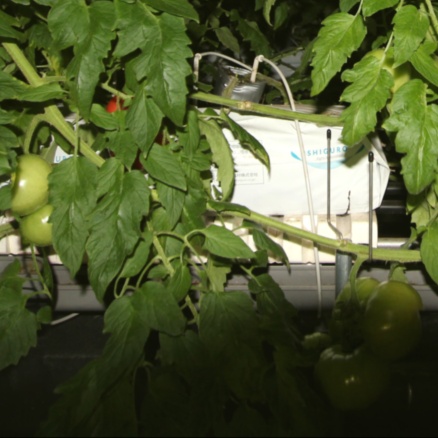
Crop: tomato